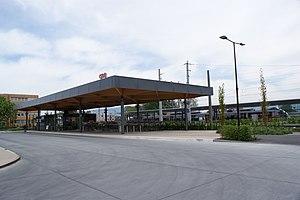
La gare, qui a été achevée en 2019 à Lustenau, Vorarlberg, Autriche.